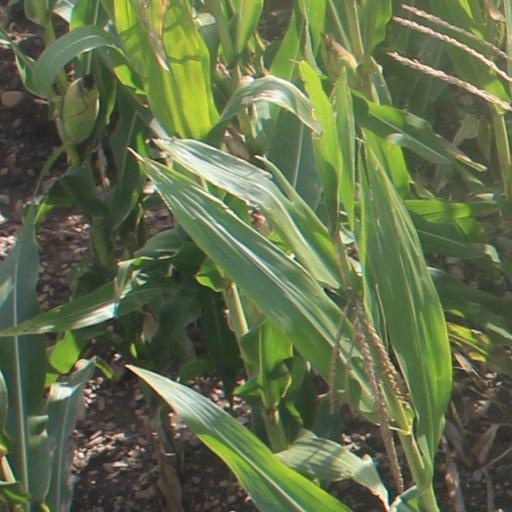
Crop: maize; corn